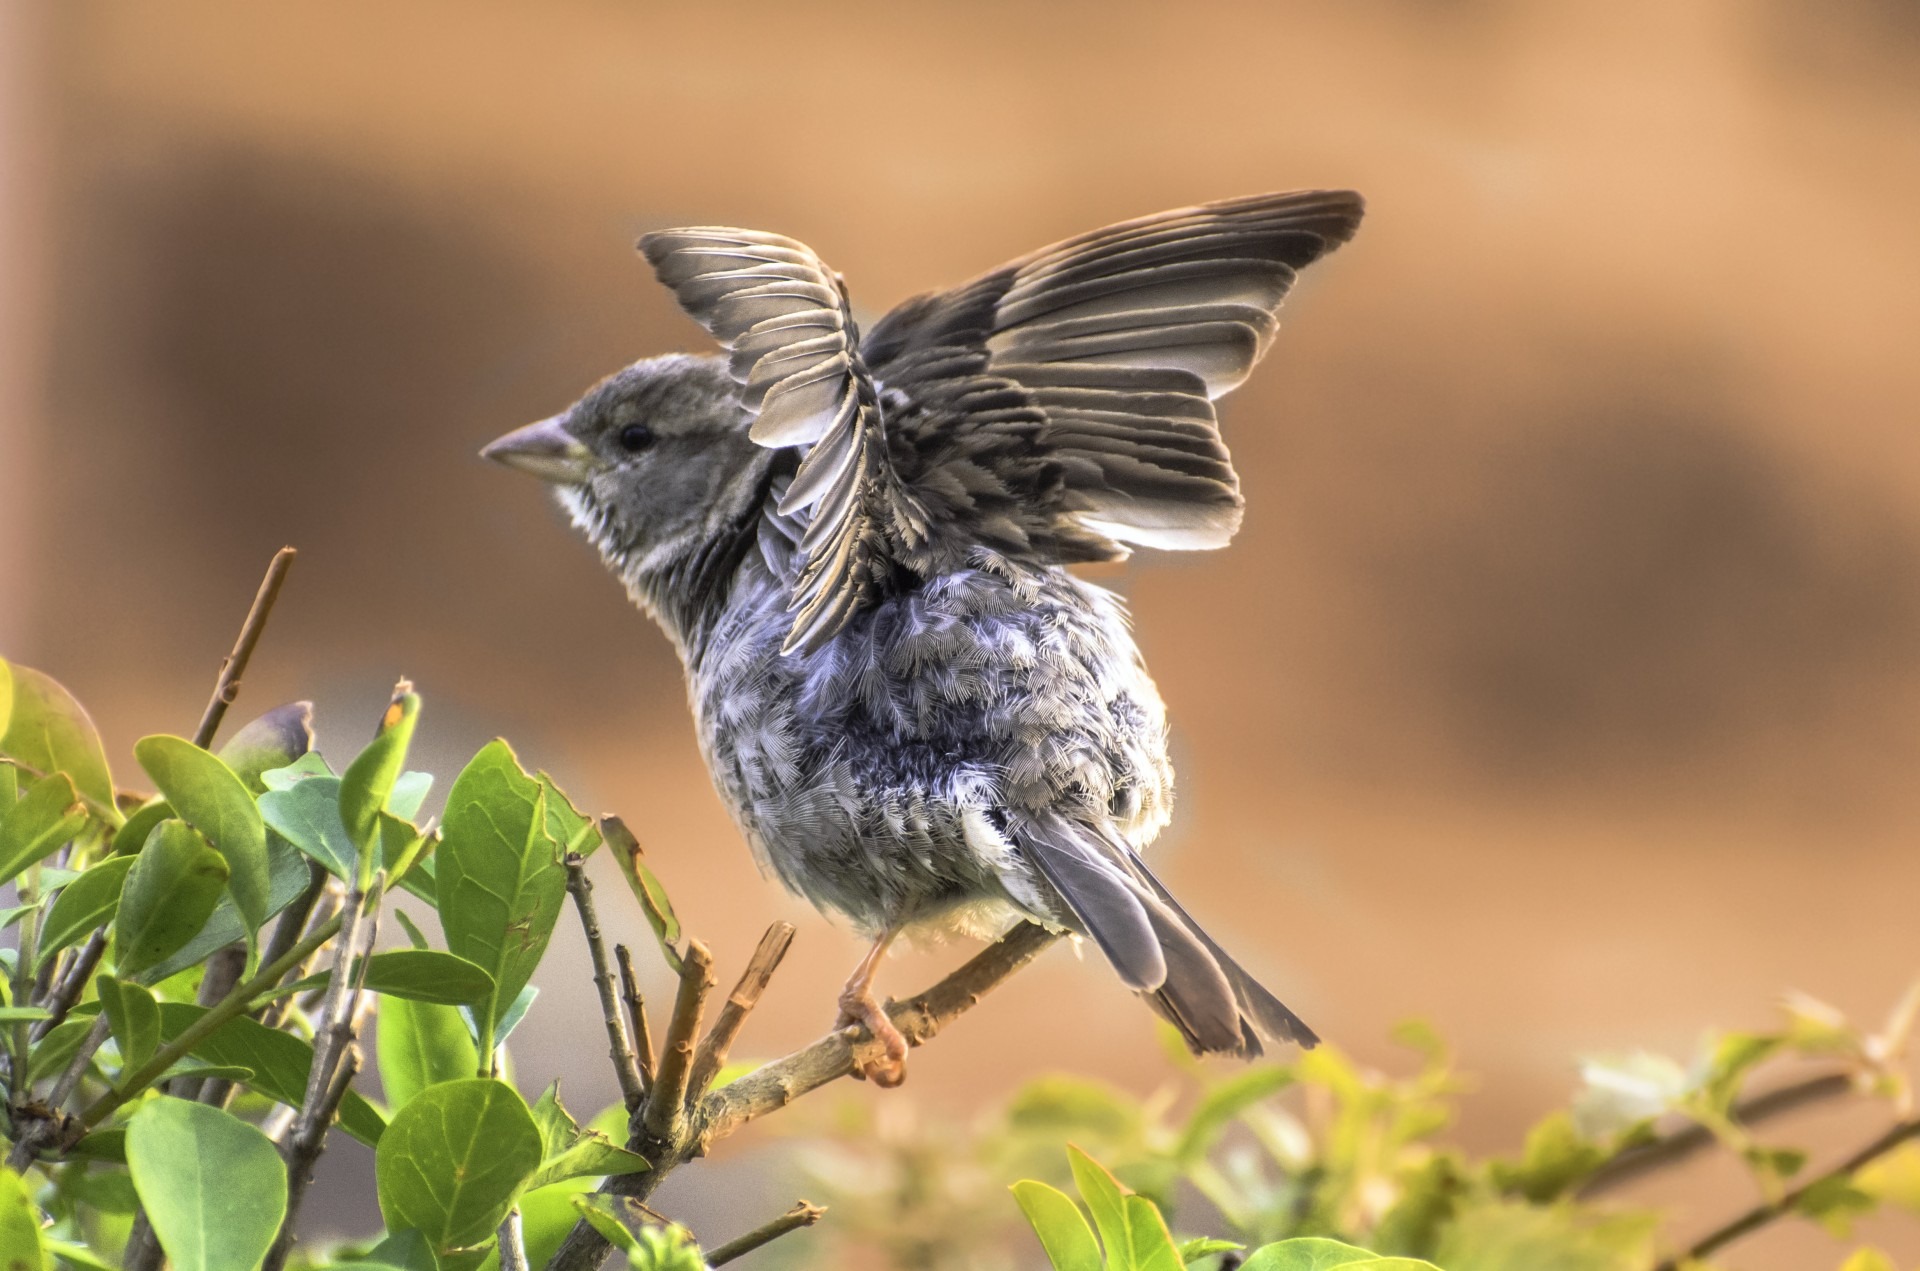
nature, branch, bird, wing, animal, summer, wildlife, green, beak, fauna, leaves, seasons, vertebrate, sparrow, aviator, wren, perching bird, background spring